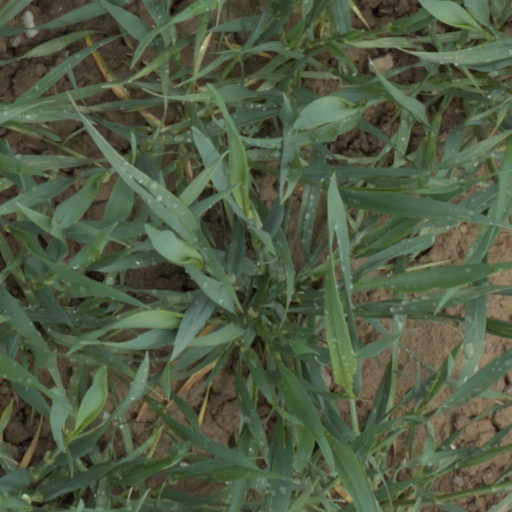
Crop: wheat